Stoneham-et-Tewkesbury

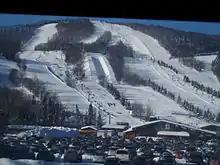
Stoneham Mountain Resort

Stoneham-et-Tewkesbury is a united township municipality in the Canadian province of Quebec, located in the regional county municipality of La Jacques-Cartier north of Quebec City. Its main attraction is the Stoneham Mountain Resort.